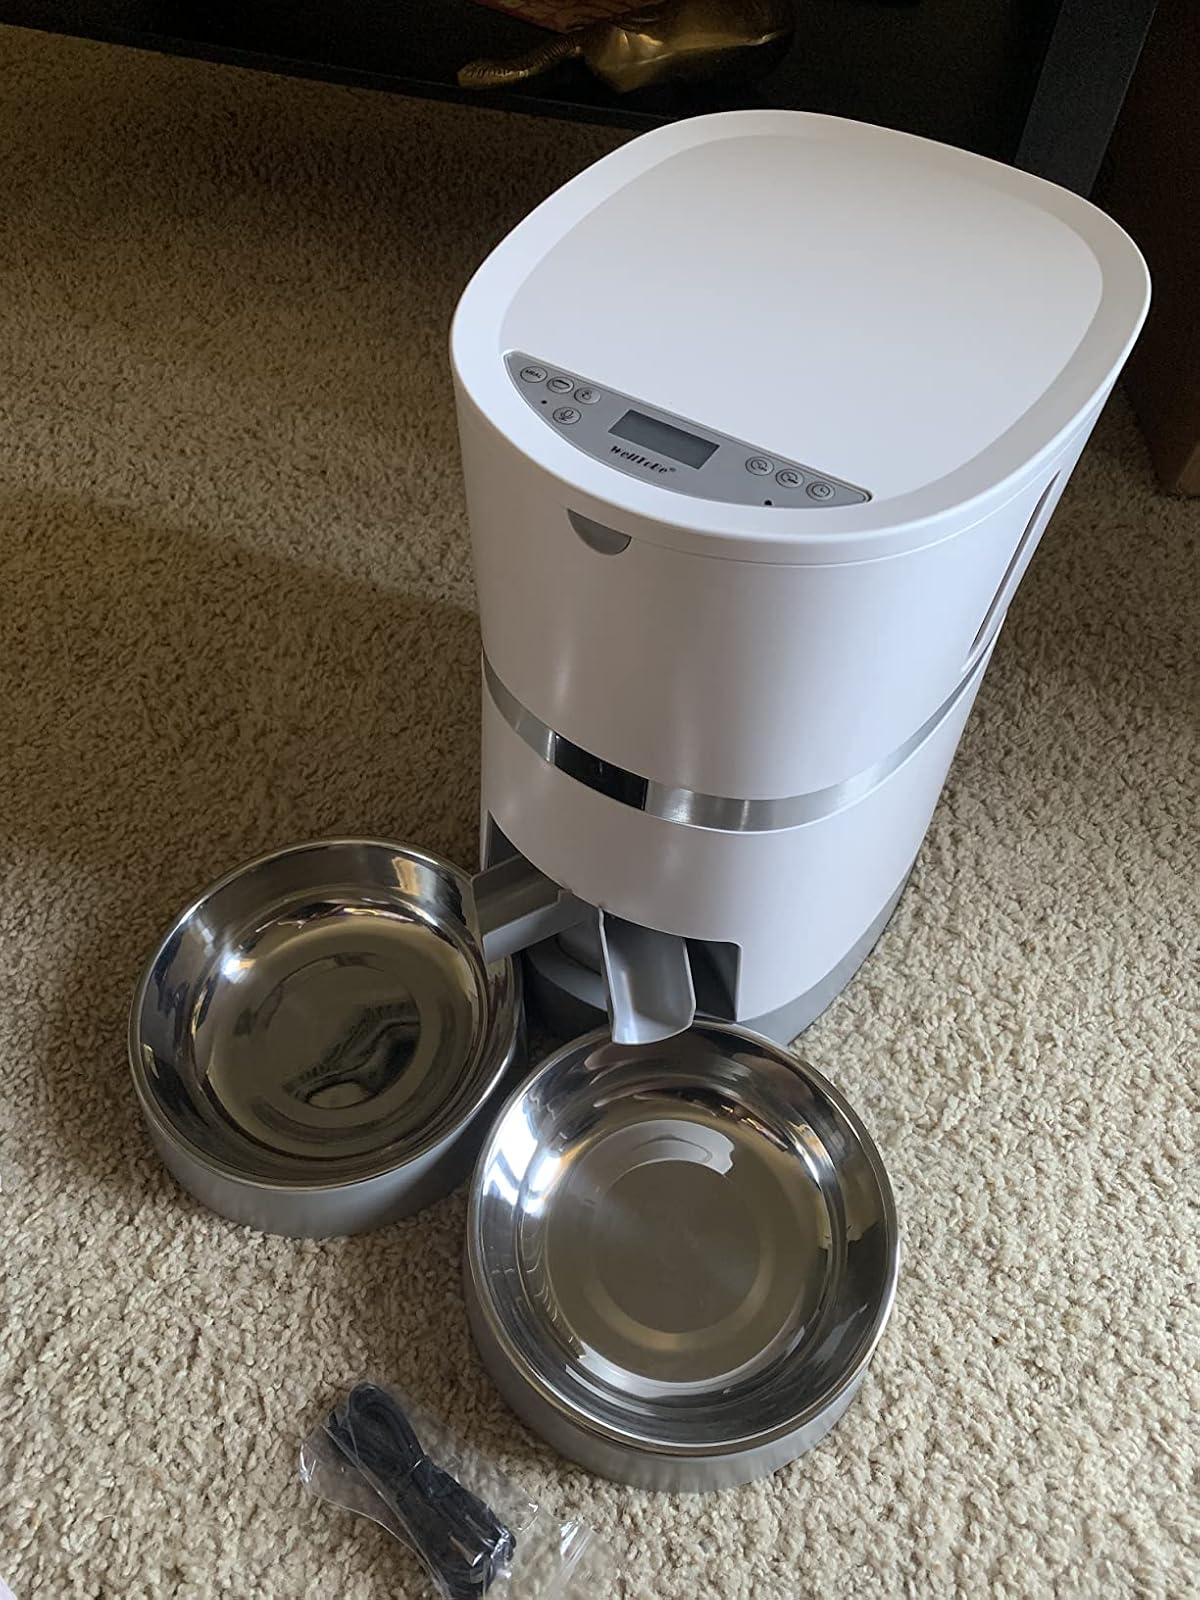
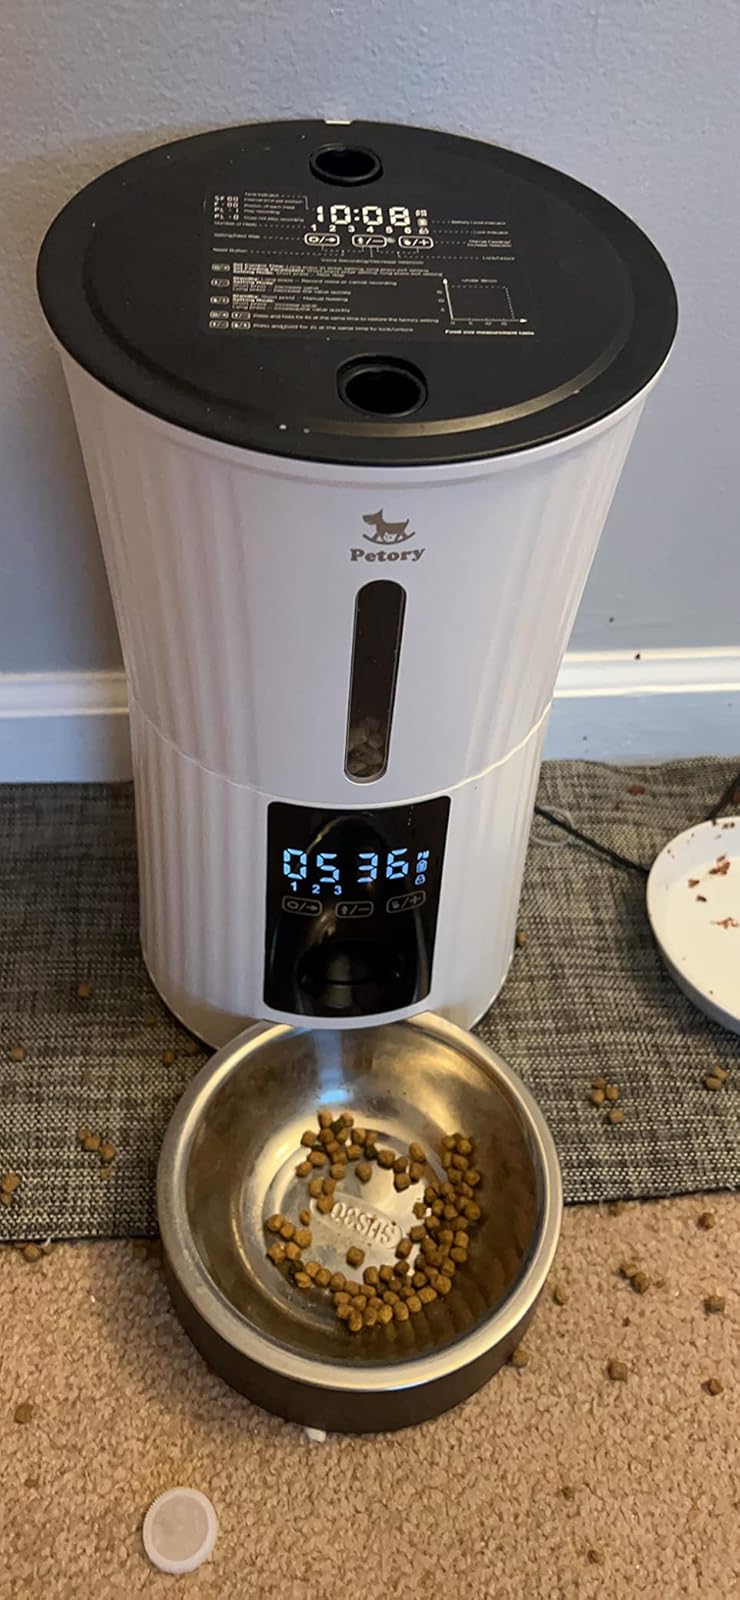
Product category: items_feeder
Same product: no